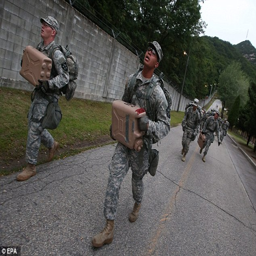
the challenge aimed to tests the troops physical and mental strength